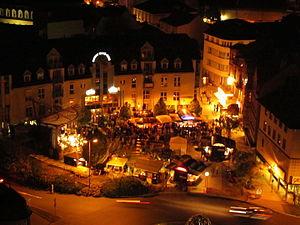
Idar-Oberstein est une ville du district de Birkenfeld, en Rhénanie-Palatinat. La ville sans association est le résultat de réformes administratives et structurelles approfondies des années 1933, 1969 et 1970. La ville de pierres précieuses et de garnison compte près de 30 000 habitants, la municipalité la plus peuplée du district et un centre. Depuis 2016, la municipalité s'intitule village du parc national